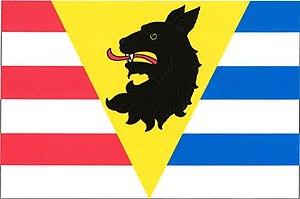
Všetaty est un bourg du district de Mělník, dans la région de Bohême-Centrale, en République tchèque. Sa population s'élevait à 2 319 habitants en 2020.